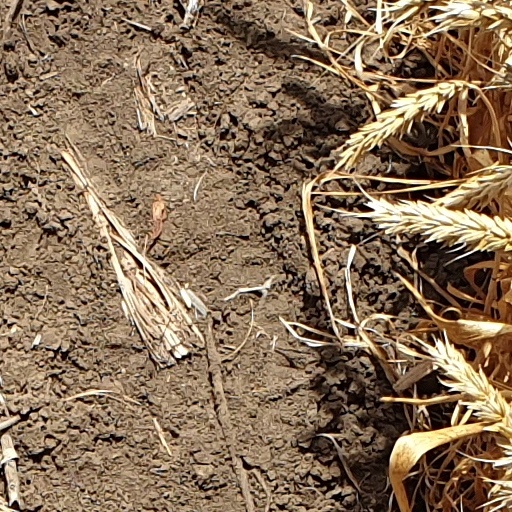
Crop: wheat